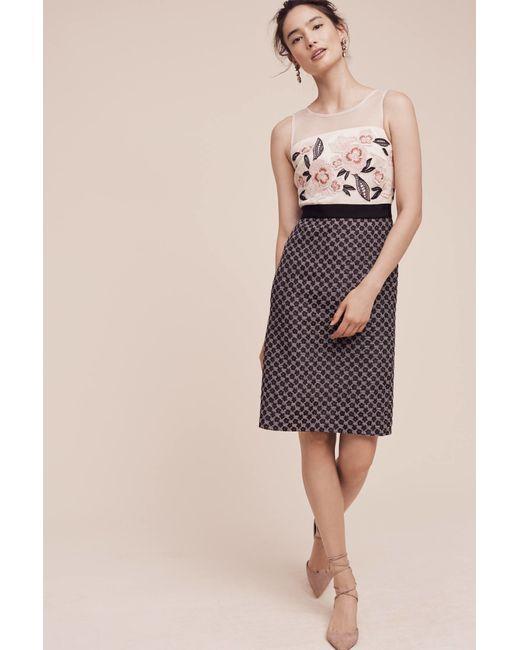
Anthropologie Loredana Kleid von Moulinette Soeurs